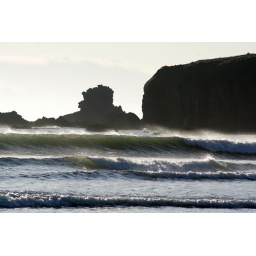
This rock carved by Atlantic rollers into the shape of a sitting lion adptly guards the western end of Bonmahon Bay